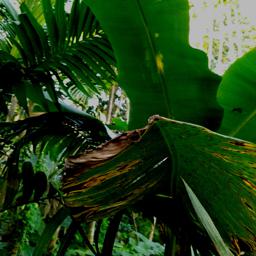
Label: JAHAJI LEAF